Anzor Sanaya

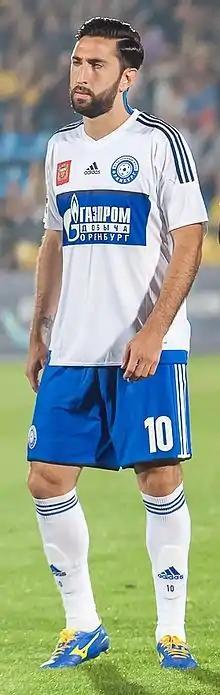
Sanaya with FC Orenburg in 2016

Anzor Zurabovich Sanaya (born 22 May 1989) is a Russian professional football coach and a former player.